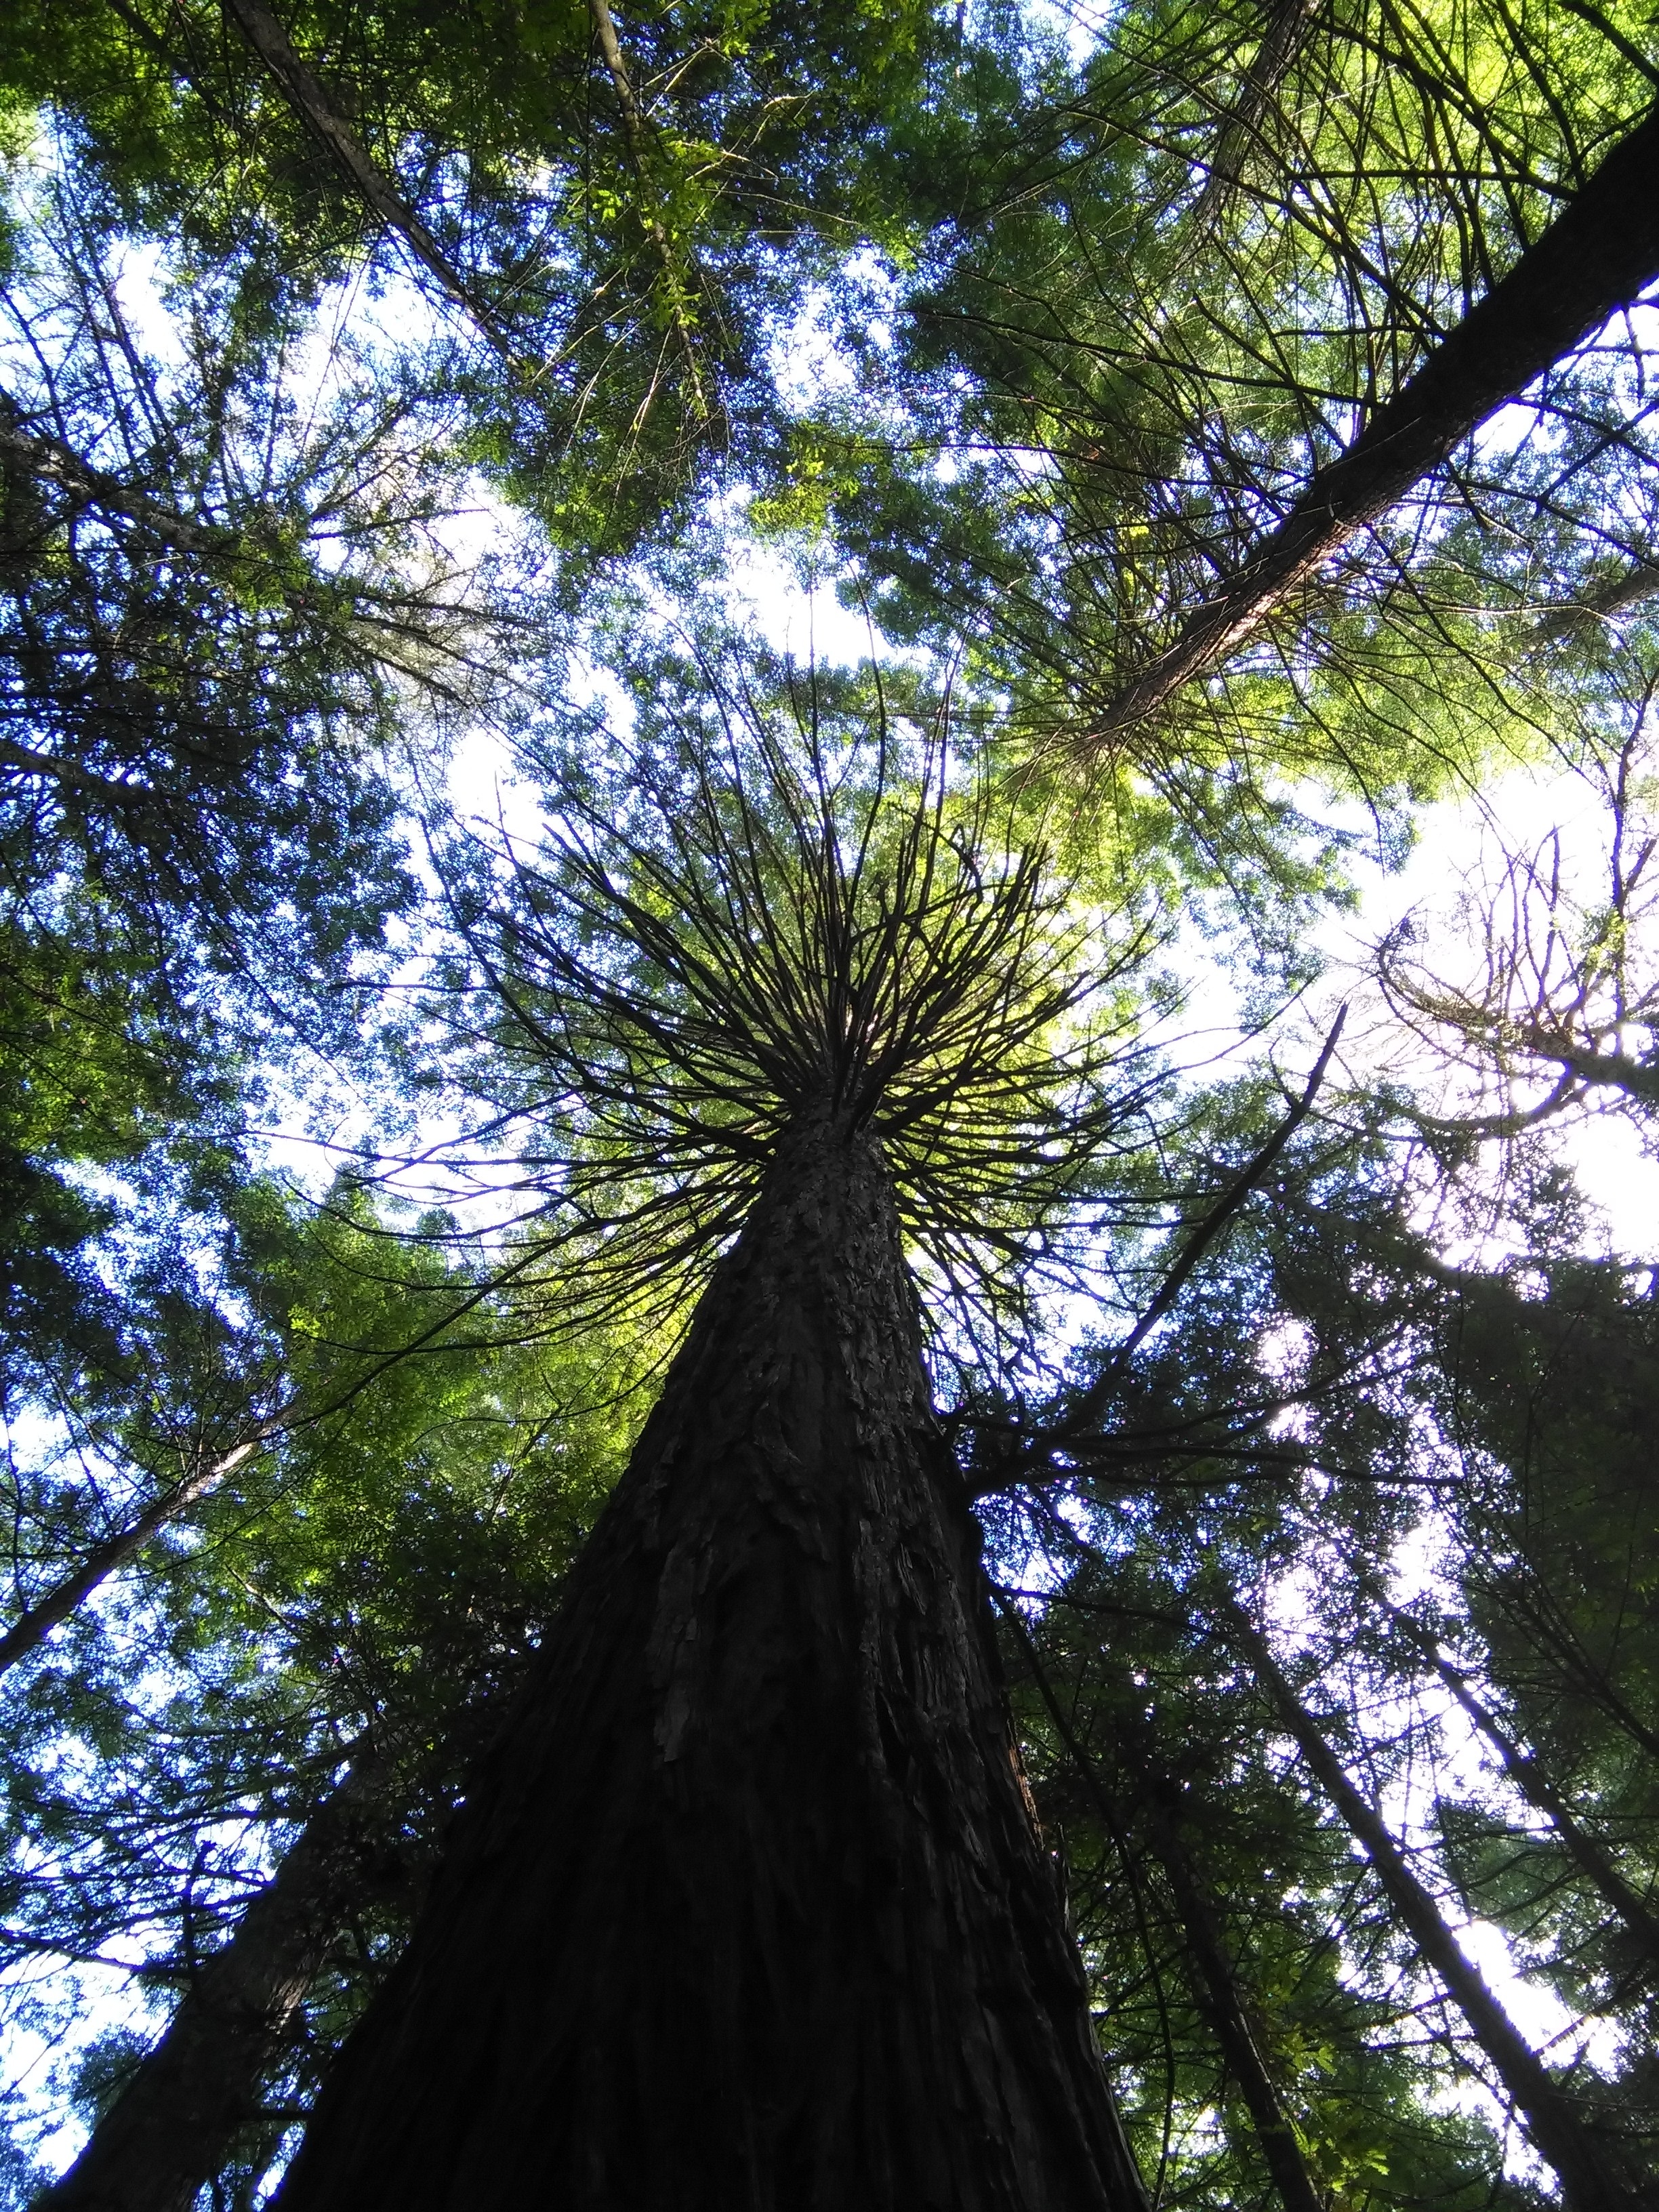
landscape, tree, nature, forest, outdoor, branch, plant, sky, wood, sun, sunlight, leaf, flower, trunk, summer, environment, foliage, green, canopy, jungle, natural, autumn, park, botany, blue, flora, season, trees, leaves, rainforest, branches, tall, deciduous, woodland, habitat, redwoods, natural environment, woody plant